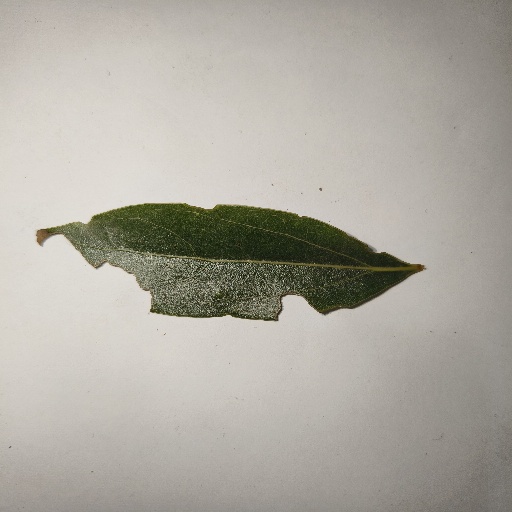
Species: Camphor
Leaf condition: Shot Hole